Question: Please indicate a possible affordance area of the baseball bat that can be used for holding
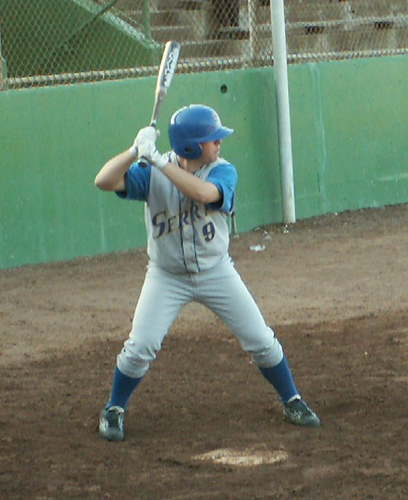
Answer: [133.276, 120.614, 166.171, 163.377]